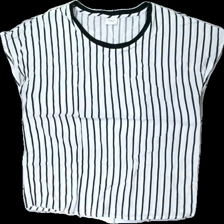
View: front
Type: T-shirt
Category: Ladies
Brand: Not in the list
Brand text on label: jacqueline de yong
Colors: Black, White
Material: 100% viscose
Pattern: Striped
Cut: Regular
Size: 38
Season: All
Damage location: bottom center
Damage 2 location: middle right
Damage 3 location: middle right
Price range: 50-100
Recommended usage: Reuse
Description: randig t-shirt